2004–2010 Telangana protests

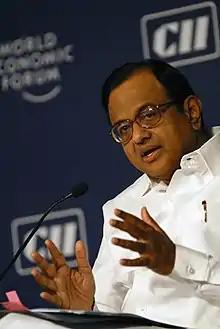
Palaniappan Chidambaram

On 9 December 2009, Union Minister of Home Affairs P. Chidambaram announced that the Indian government would start the process of forming a separate Telangana state, pending the introduction and passage of a separation resolution in the Andhra Pradesh assembly. KCR ended his 11-day fast claiming it a "true victory of the people of Telangana." Pro-Telangana supporters celebrated the central government decision, while those from the Coastal Andhra and Rayalaseema regions protested. Within a short time of the Home Minister's declaration, MLAs from the Coastal Andhra and Rayalaseema regions submitted their resignations in protest. By 16 December, at least 147 MLAs including Praja Rajyam Founder and Telugu actor Chiranjeevi and 22 ministers along with many MPs had resigned.